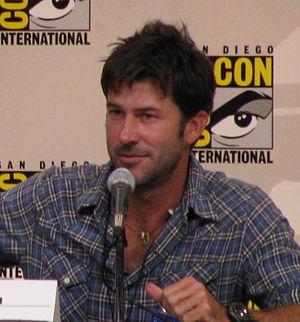
Cet article présente les personnages de la série télévisée Stargate Atlantis.